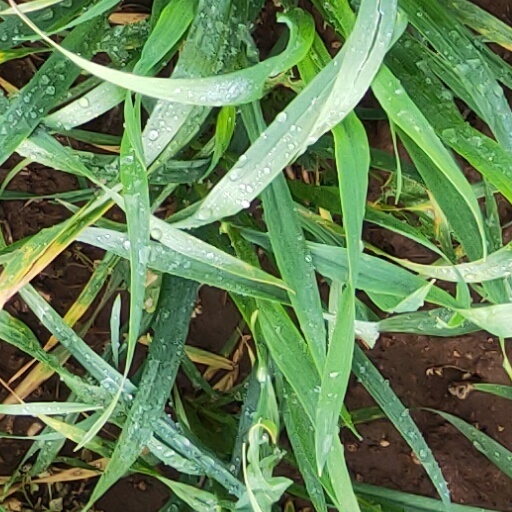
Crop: wheat